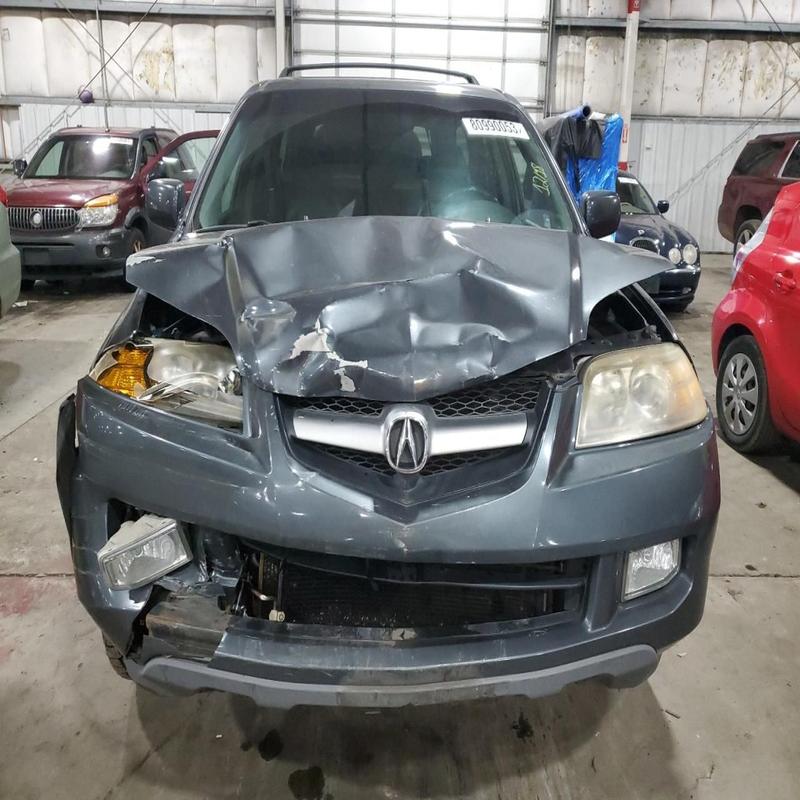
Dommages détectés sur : plaque d'immatriculation avant, pare-choc avant, feu avant droit, capot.
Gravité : majeur